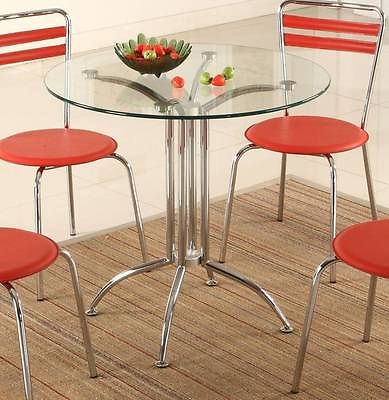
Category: table